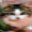
Label: cat